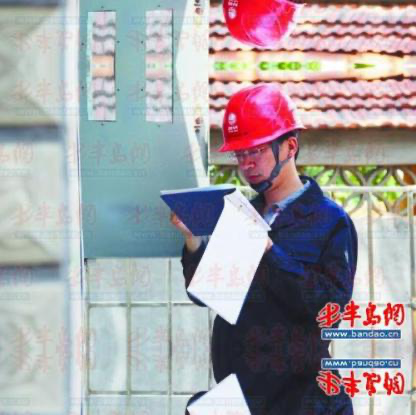
Objects in the image:
label: helmet
label: helmet